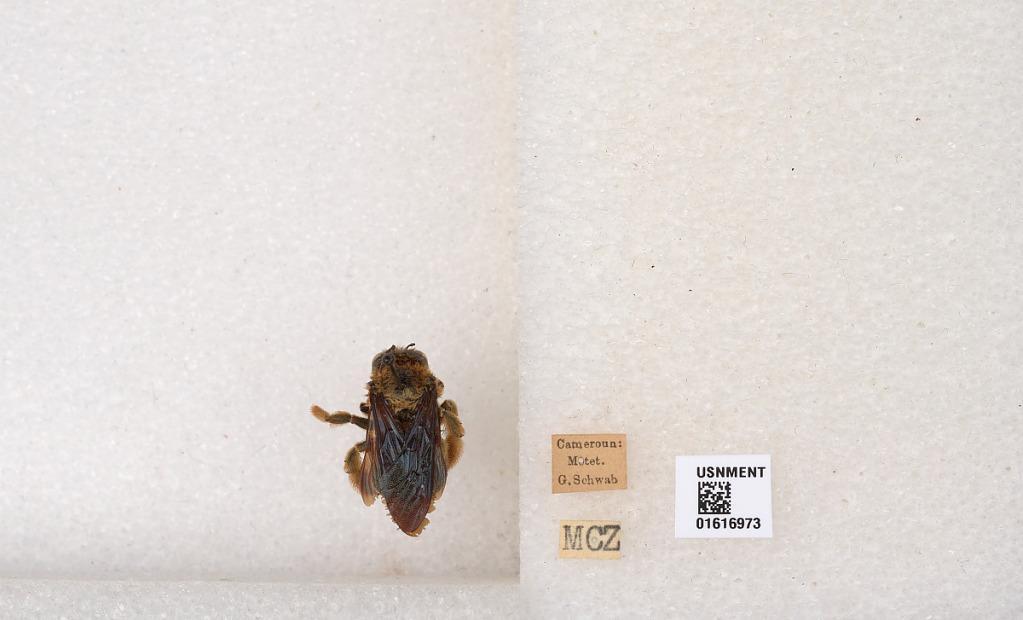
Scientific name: Xylocopa (Rhysoxylocopa) steindachneri Maidl
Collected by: G. Schwab
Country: Cameroon
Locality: Metet.